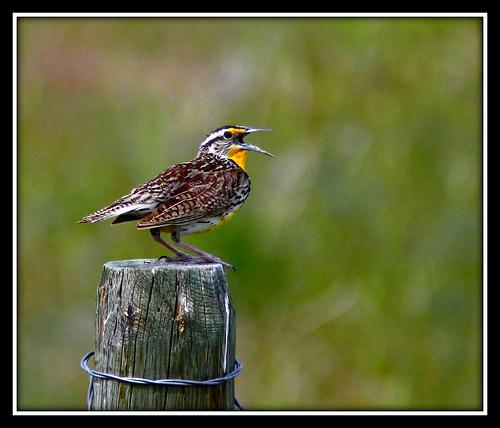
A photo of a western meadowlark